List of paintings by Amrita Sher-Gil

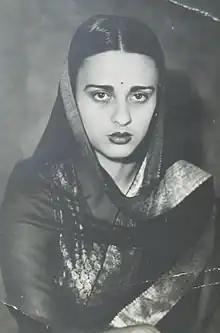
Amrita Sher-Gil

This is a list of paintings by Hungarian-born Indian artist Amrita Sher-Gil (1913–1941). Over 60 of her paintings, of which most were portraits and self-portraits, were created between 1930 and 1932 in Hungary and France. 19 were self-portraits painted in Europe between 1930 and 1934, and two, including one in a blue sari, were later completed in India. Several of her paintings were of nudes; some of herself and others based on models of which most were female.